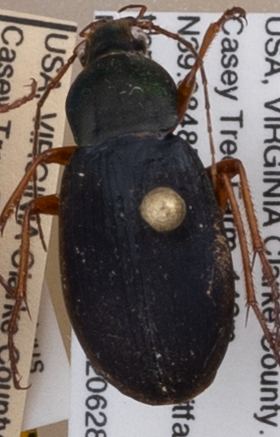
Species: Chlaenius aestivus
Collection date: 2022-06-28
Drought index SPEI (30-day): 0.17
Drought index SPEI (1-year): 0.142
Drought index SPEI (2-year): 0.51